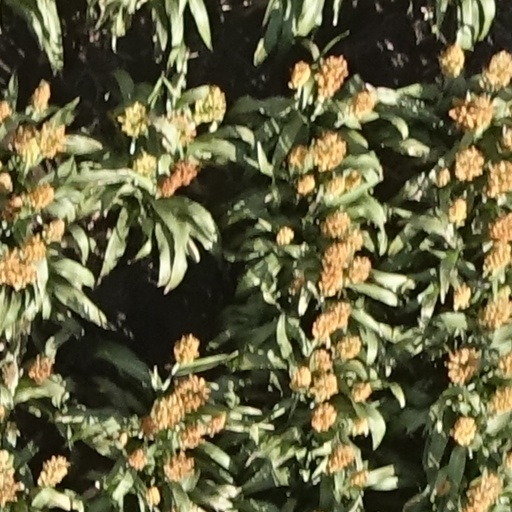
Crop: sorghum